Argentine–Chilean naval arms race

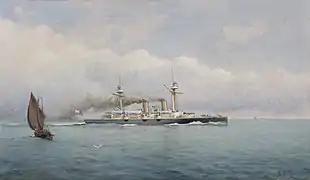
The protected cruiser , portrayed here by painter Edoardo de Martino, was purchased by the Chilean Navy in the 1880s to bolster its fleet

Conflicting Argentine and Chilean claims to Patagonia had been causing tension between the two countries since the 1840s. Lacking seaborne forces, neither could enforce its claim, though: in 1860, the Chileans had only five small vessels, while the Argentine Navy had no seagoing ships. These attitudes quickly changed when the circumstances warranted; when Chile joined Peru against Spain in the Chincha Islands War, the Spaniards bombarded and blockaded Valparaíso, leading the Chilean government to strengthen the navy. The Argentine government, under President Domingo Sarmiento, decided to build a navy in the 1870s to counter Brazilian naval acquisitions. Two large monitors, "Los Andes" and "El Plata", were ordered from Laird Brothers, a British company, along with two gunboats. They were delivered in 1874 and 1875.